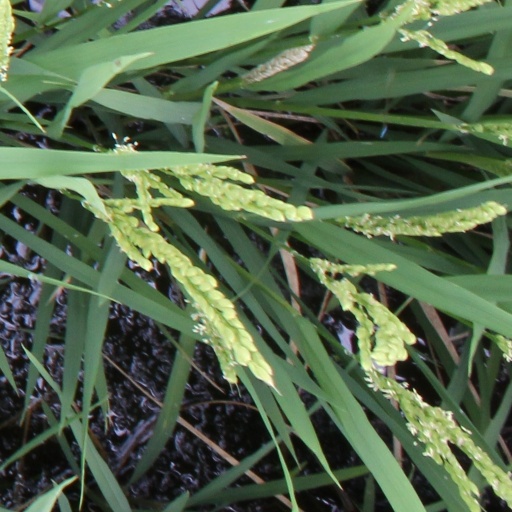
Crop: rice